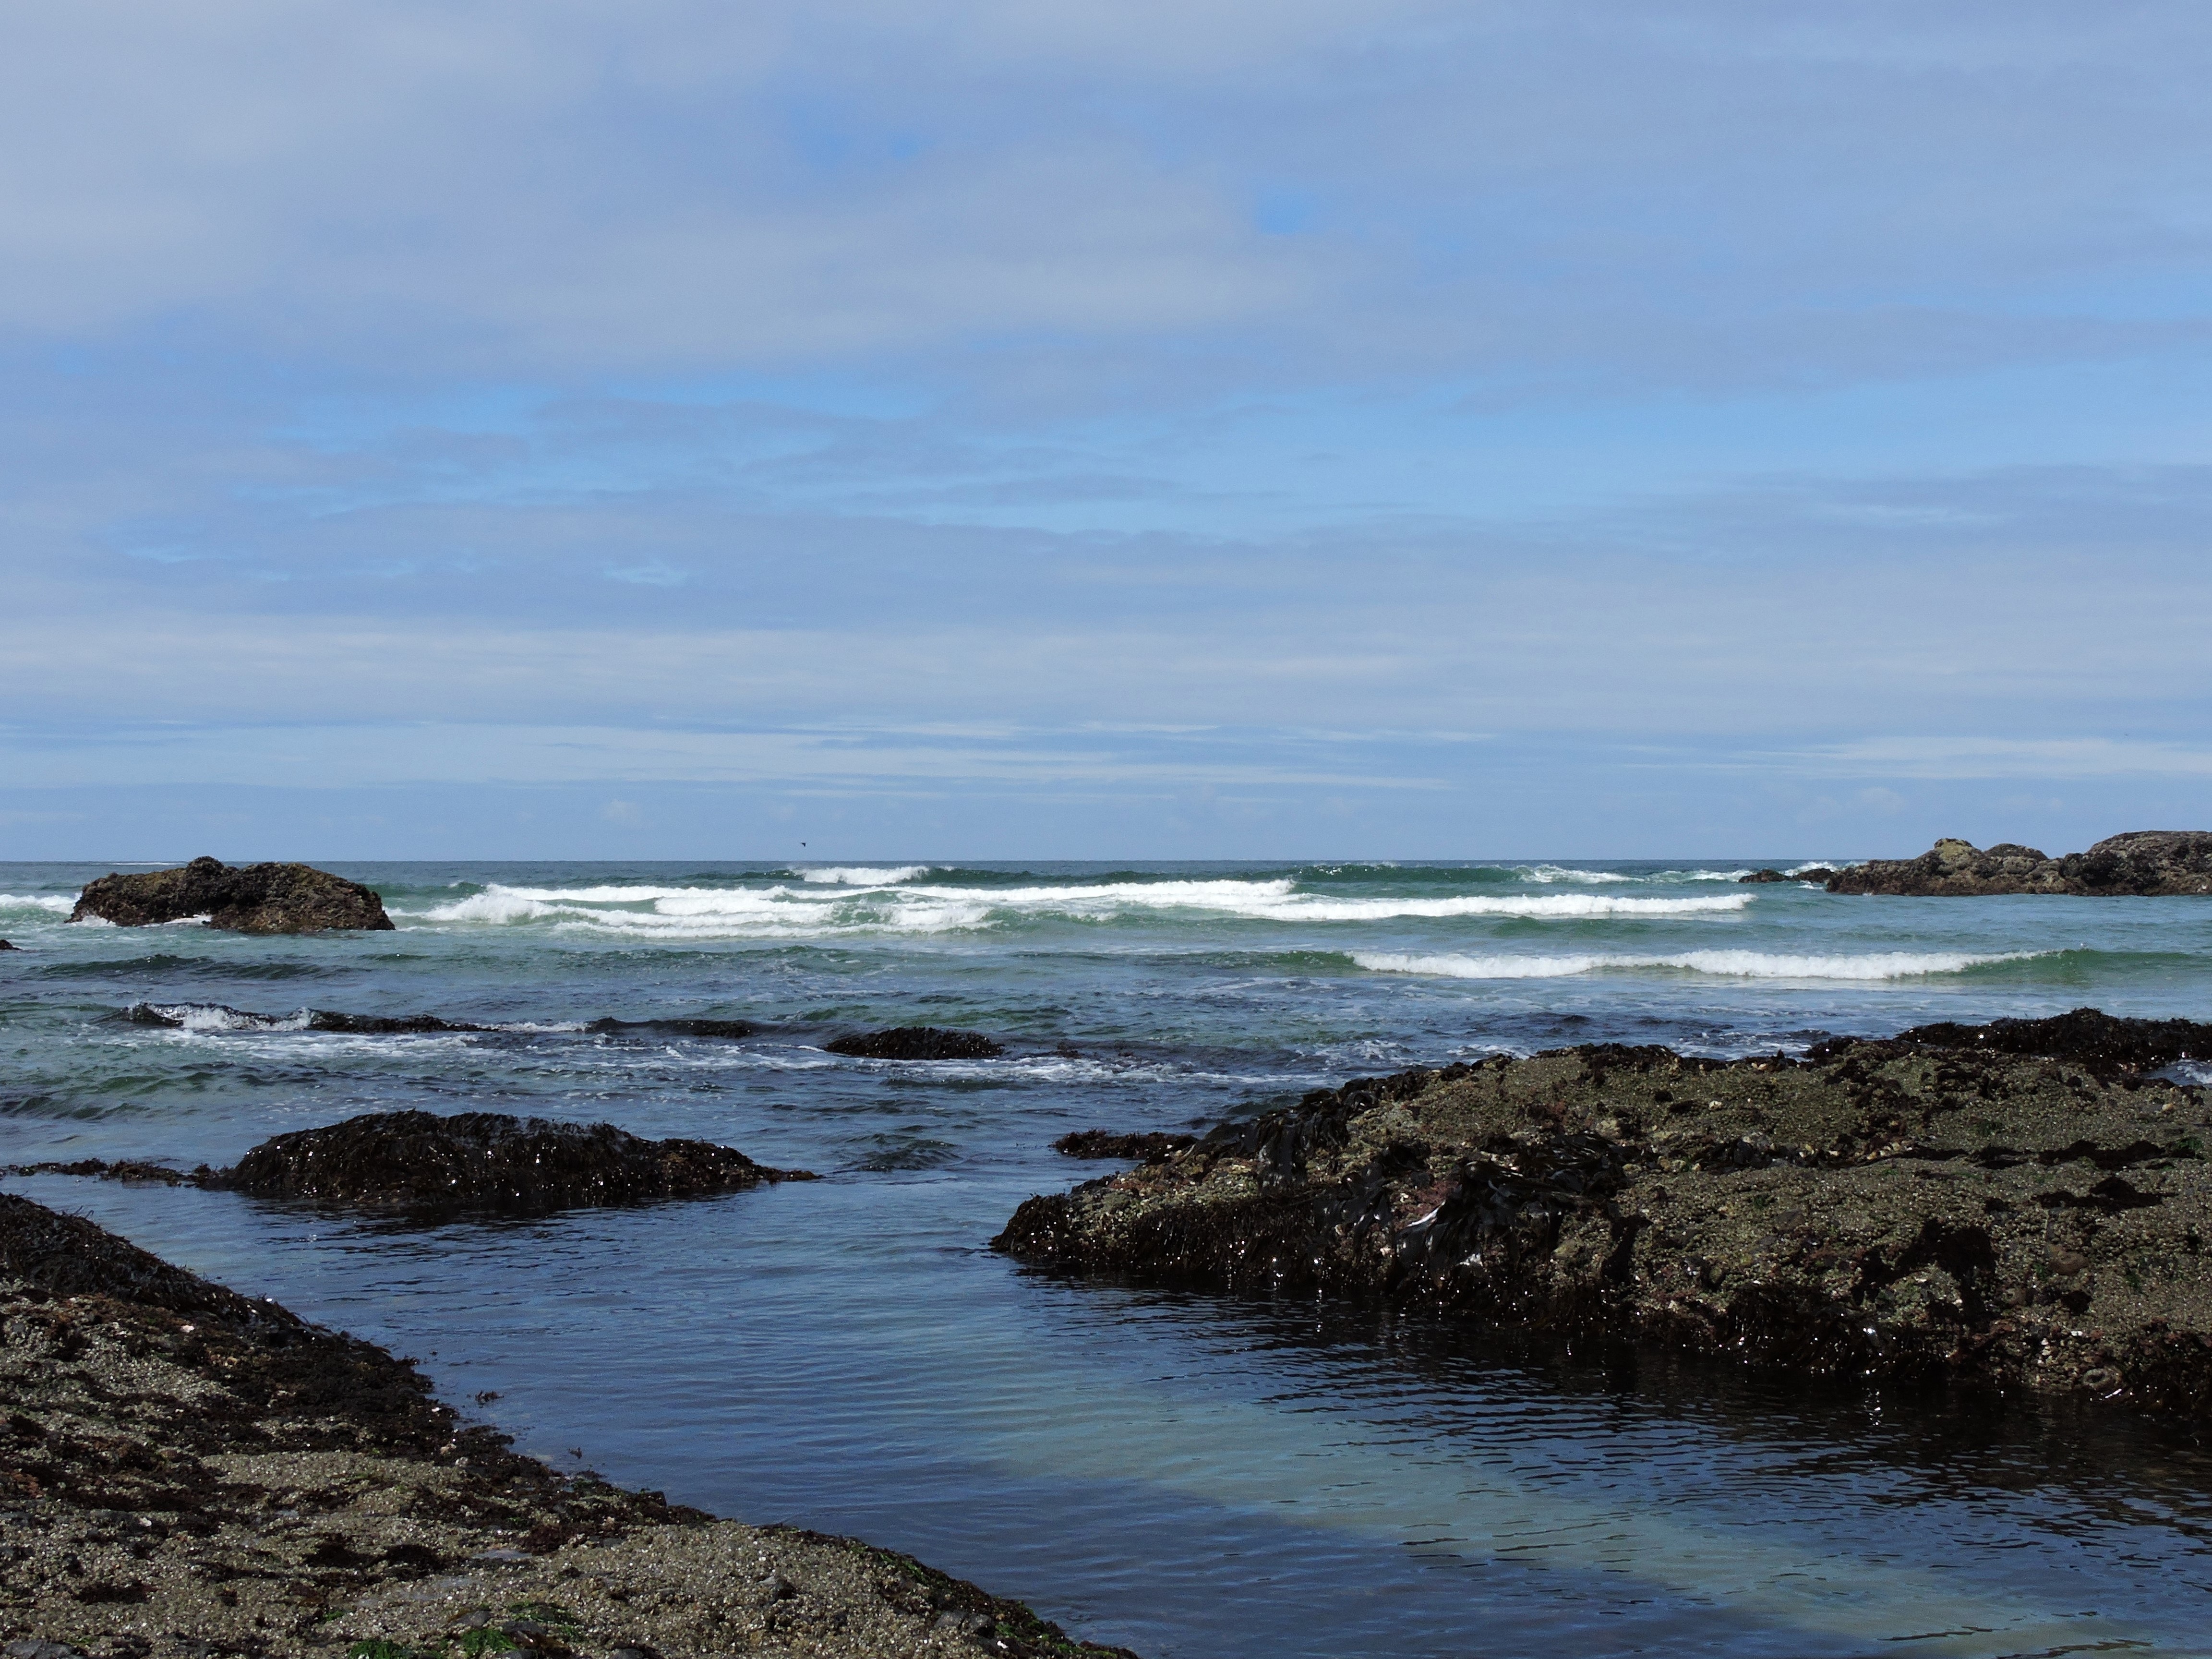
beach, sea, coast, water, nature, sand, rock, ocean, horizon, cloud, shore, wave, cliff, dusk, cove, bay, blue, terrain, material, body of water, cape, oregon coast, three arch rocks, wind wave